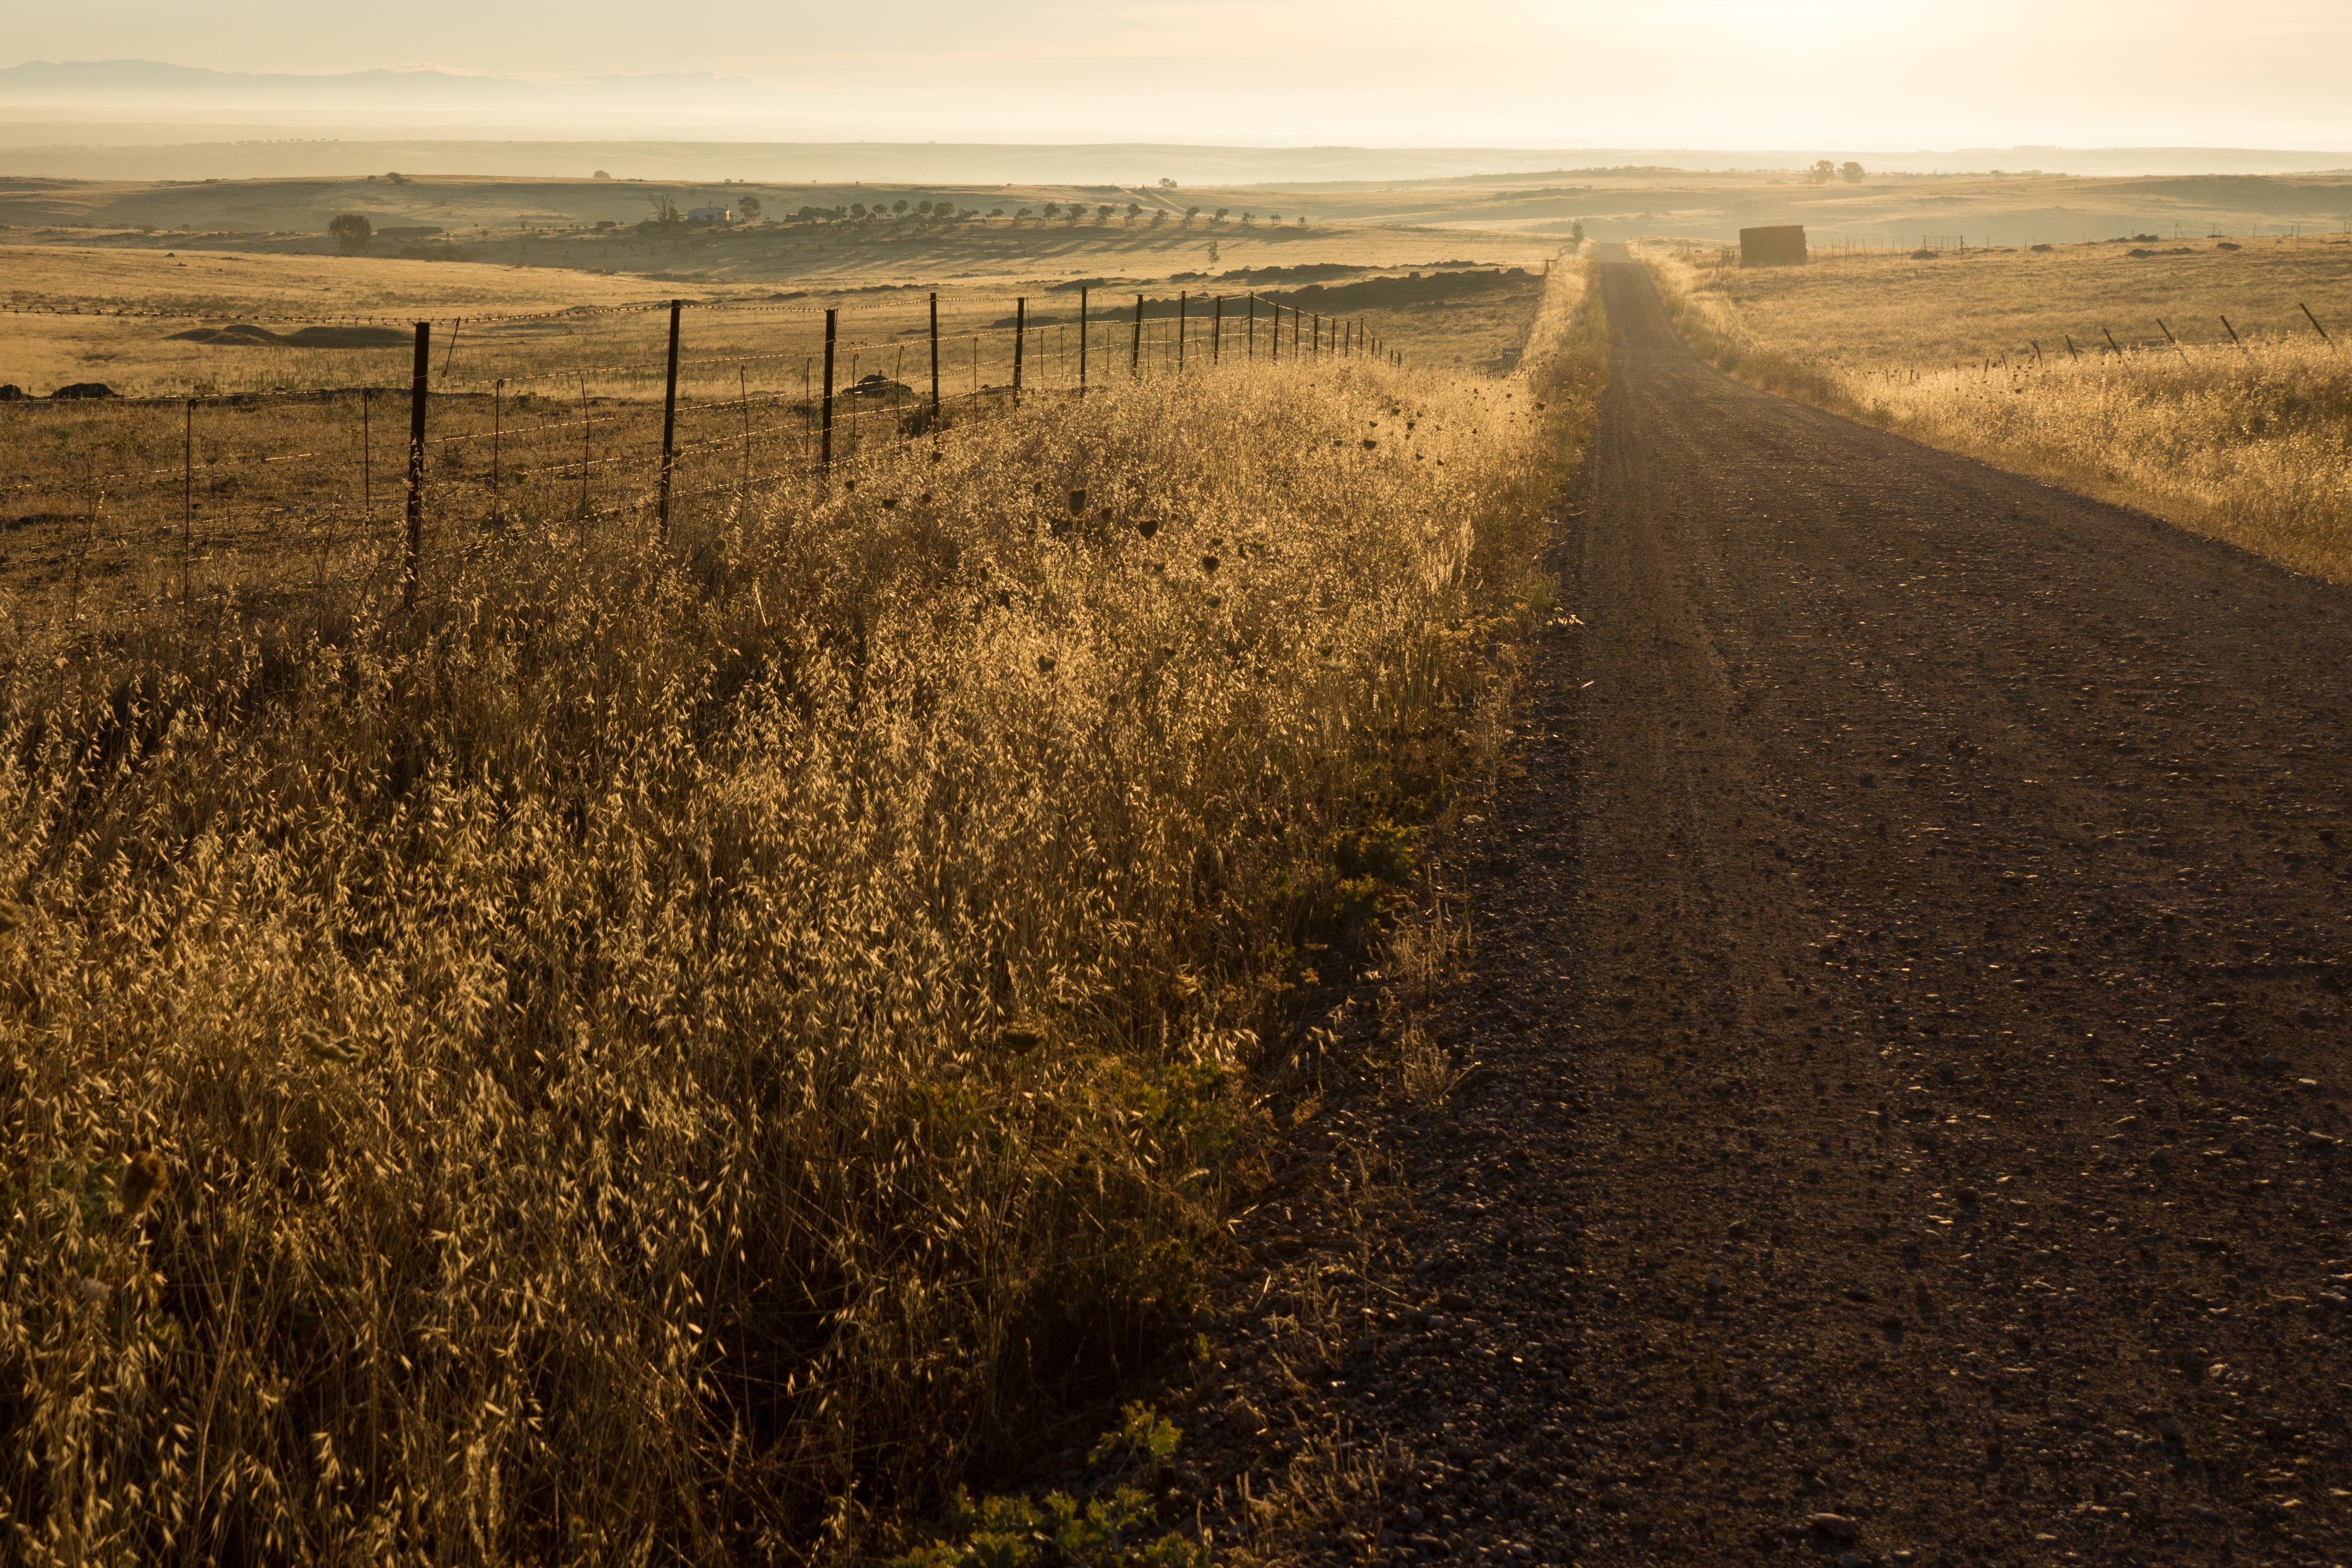
landscape, coast, nature, grass, sand, horizon, sunrise, sunset, road, field, prairie, sunlight, morning, hill, evening, crop, autumn, soil, agriculture, plain, grassland, habitat, steppe, rural area, off road, natural environment, atmospheric phenomenon, grass family